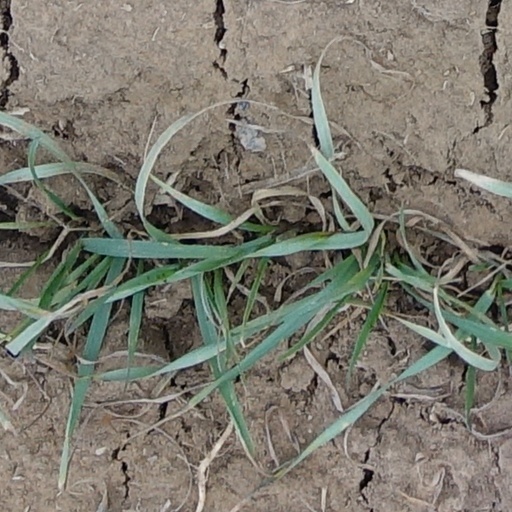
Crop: wheat